Boddam Castle

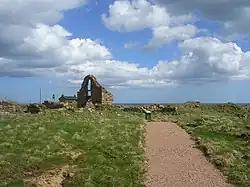
Looking northeast. Buchan Ness Lighthouse is visible in the background on the left

Boddam Castle is a ruined castle in Boddam, Aberdeenshire, Scotland. It was thought to have been built in the early 16th century as a seat for the Keiths of Ludquharn. It is a scheduled monument and was a Category B listed structure, though this was removed in 2015.